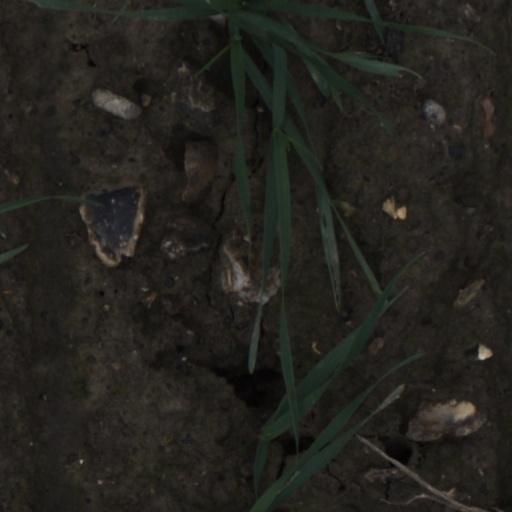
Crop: wheat